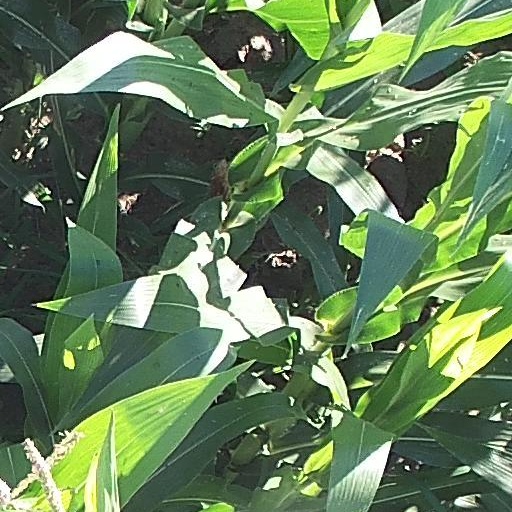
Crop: maize; corn